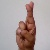
The image shows a hand gesture representing the letter 'R' in Indian Sign Language.